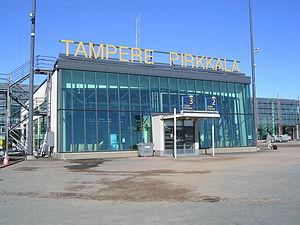
L'aéroport de Tampere-Pirkkala est le troisième aéroport de Finlande par le trafic passagers, et le deuxième par le trafic international. Situé à 17 km au sud-ouest de la ville de Tampere, sur la municipalité de Pirkkala, il dessert la deuxième agglomération du pays, au cœur de la région du Pirkanmaa. En 2008, plus de 709 000 passagers ont transité par l'aéroport, dont 601 000 étaient en partance pour un vol international.